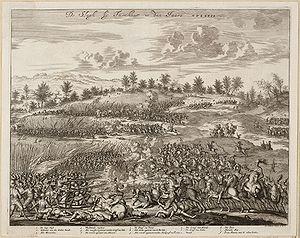
La bataille de Turnhout est un épisode de la Guerre de Quatre-Vingts Ans qui se déroula le 24 janvier 1597 près de la ville de Turnhout, entre une armée hollandaise commandée par Maurice de Nassau et une armée espagnole commandée par Jean de Rie de Varas et se termina par la victoire des hollandais.